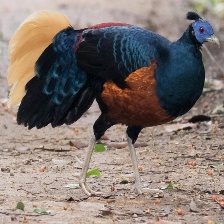
Species: CRESTED FIREBACK
Scientific name: LOPHURA IGNITA